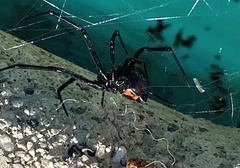
Species: Lactrodectus_hesperus